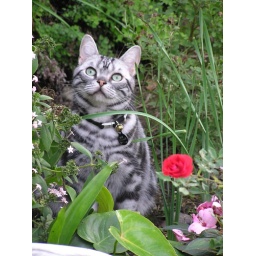
Raider in the garden with red flower